Tooty's Wedding

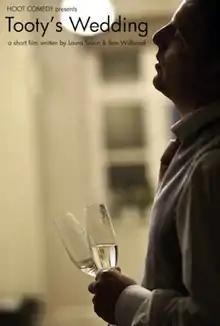

Tooty's Wedding is a 2010 short comedy film, written by Perrier Award Winners Ben Willbond and Laura Solon and directed by Frederic Casella. It was screened as part of the 2012 Sundance Film Festival, having been selected from a record 7,675 submissions.